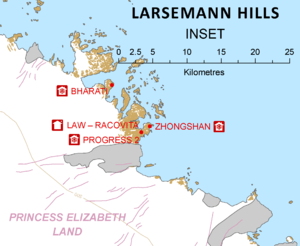
Les collines Larsemann sont une série de collines côtières le long de la rive sud-est de la baie de Prydz, dans la Terre de la Princesse-Élisabeth, en Antarctique.
La base scientifique Law-Racoviță est une station de recherche roumaine située sur le plateau rocheux de Larsemann, dans une zone spécialement protégée de l'Antarctique, à 13 352 km du port roumain de Constanța et à 3 km de la côte Ingrid Christensen sur la rive sud-est de la baie de Prydz, dans la Terre de la Princesse-Élisabeth, aux coordonnées 69°23'18.61" S, 76°22'46.2" E. Elle y voisine avec les bases russe Progress, chinoise Zhongshan et indienne Bharati avec lesquelles certains programmes de recherche sont communs.